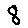
Label: 8